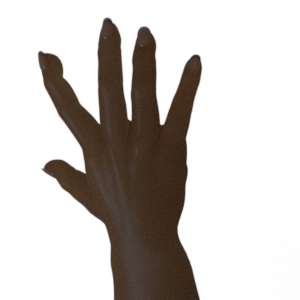
Label: paper